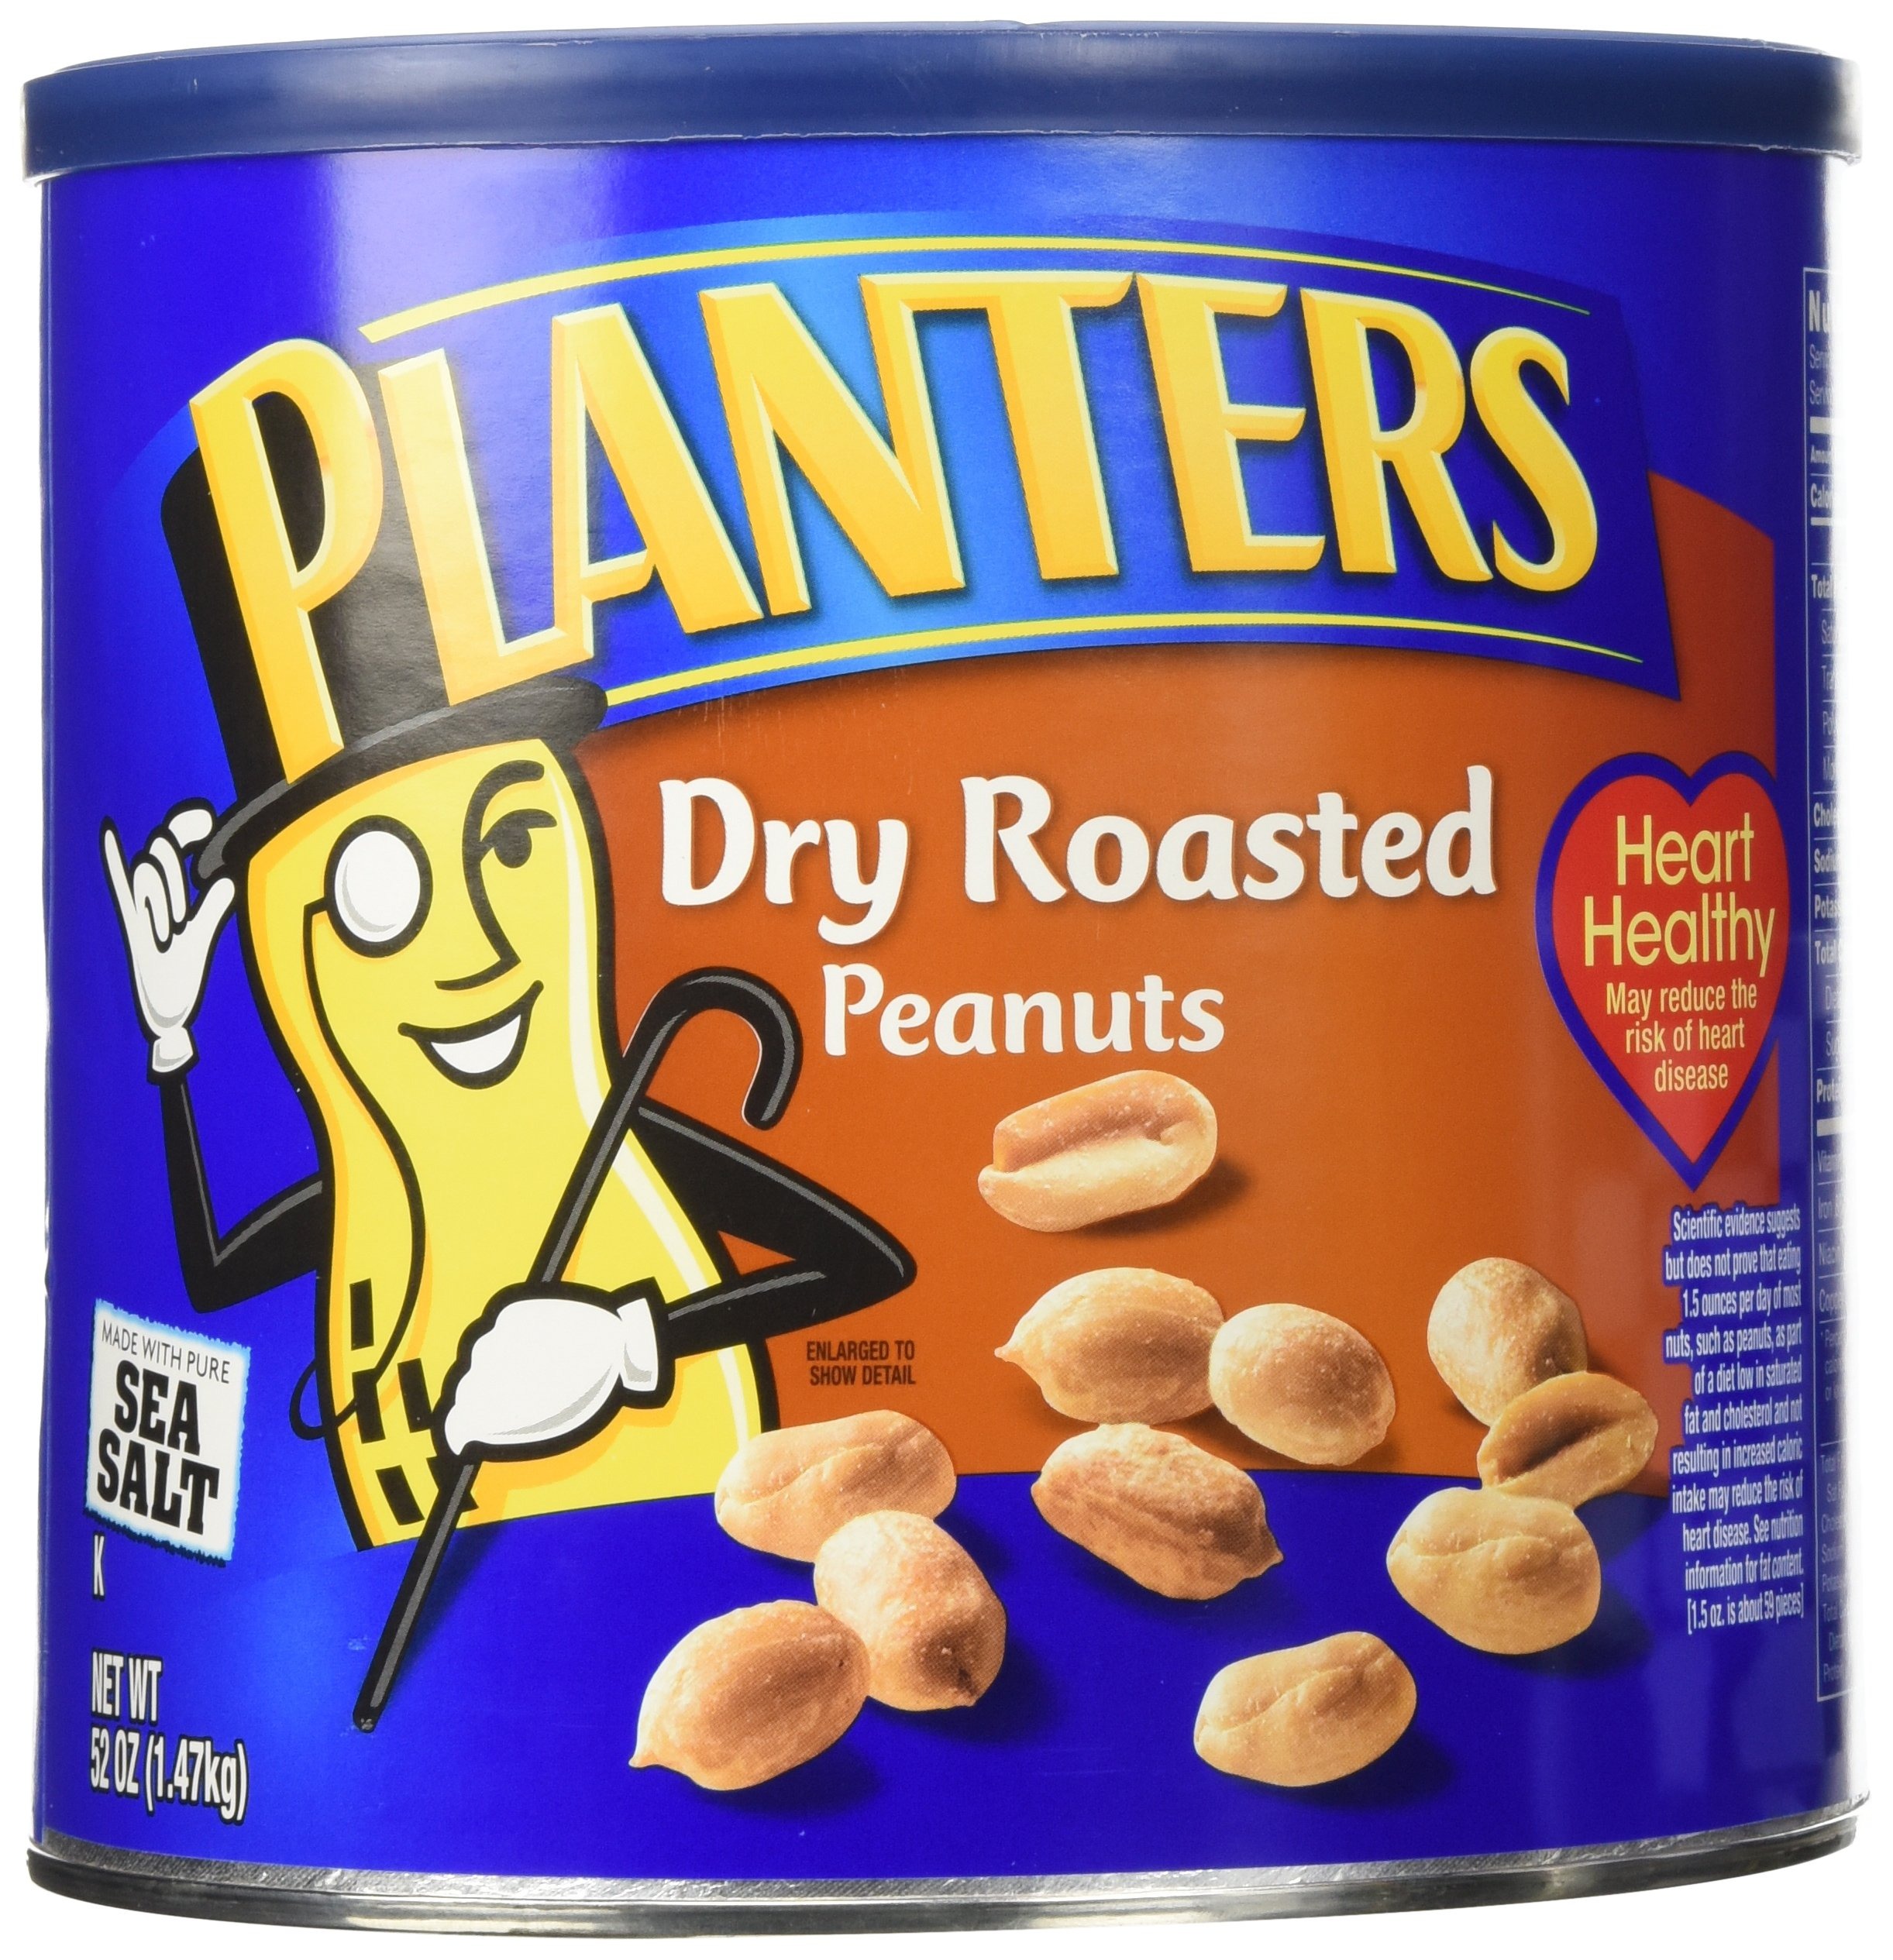
Item Name: Planters Dry Roasted Peanuts Made With Sea Salt 52 Ounce Container
Bullet Point 1: Made with pure sea salt
Bullet Point 2: Kosher with the "K" symbol
Bullet Point 3: Handfull a day may help reduce the risk of heart disease
Bullet Point 4: A great value!
Product Description: Try our famously fresh tasting Planters Dry Roasted Peanuts. These peanuts are expertly oven-roasted and made with our proprietary spice blend for optimal flavor. These make for perfect snacking anytime.Specifications:A great value!Great for Bars, Restaurants, and CateringDelicious, naturally nutritious snack that satisfies hungerRecloseable lidHandfull a day may help reduce the risk of heart disease0g Trans FatHeart HealthyKosher
Value: 52.0
Unit: Ounce

Price: 8.635